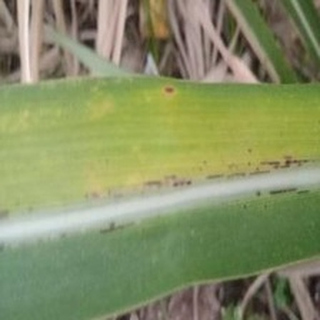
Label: sugarcane_yellow_leaf_disease